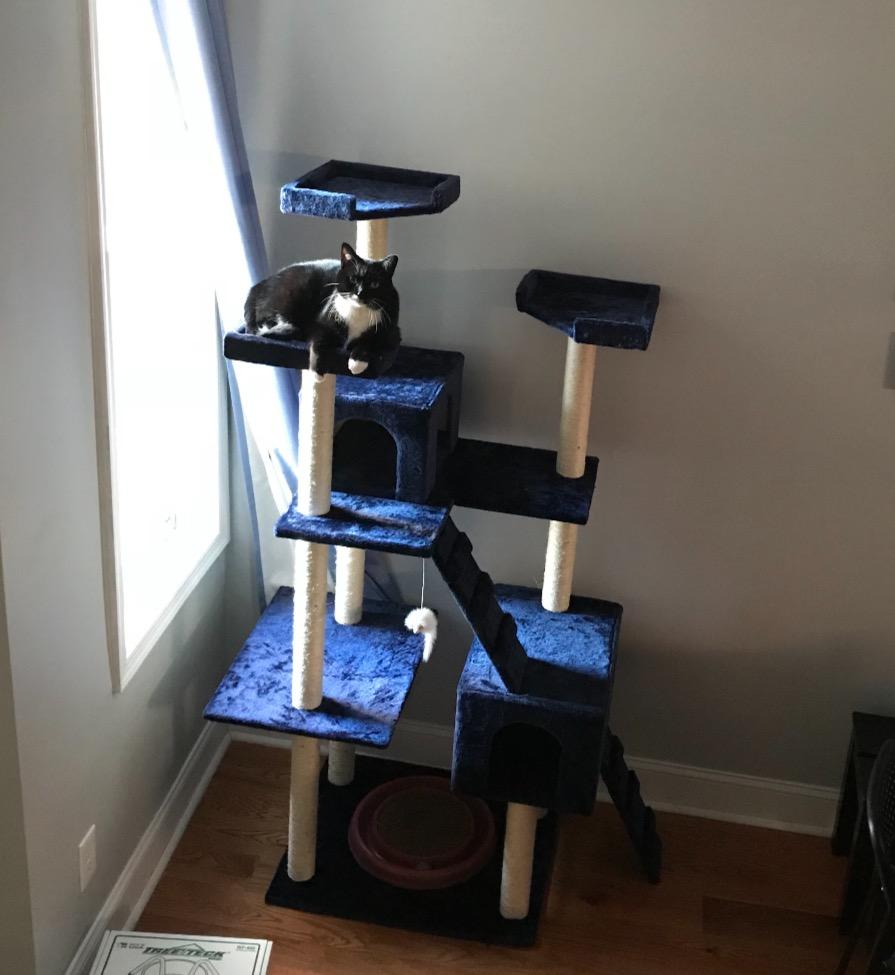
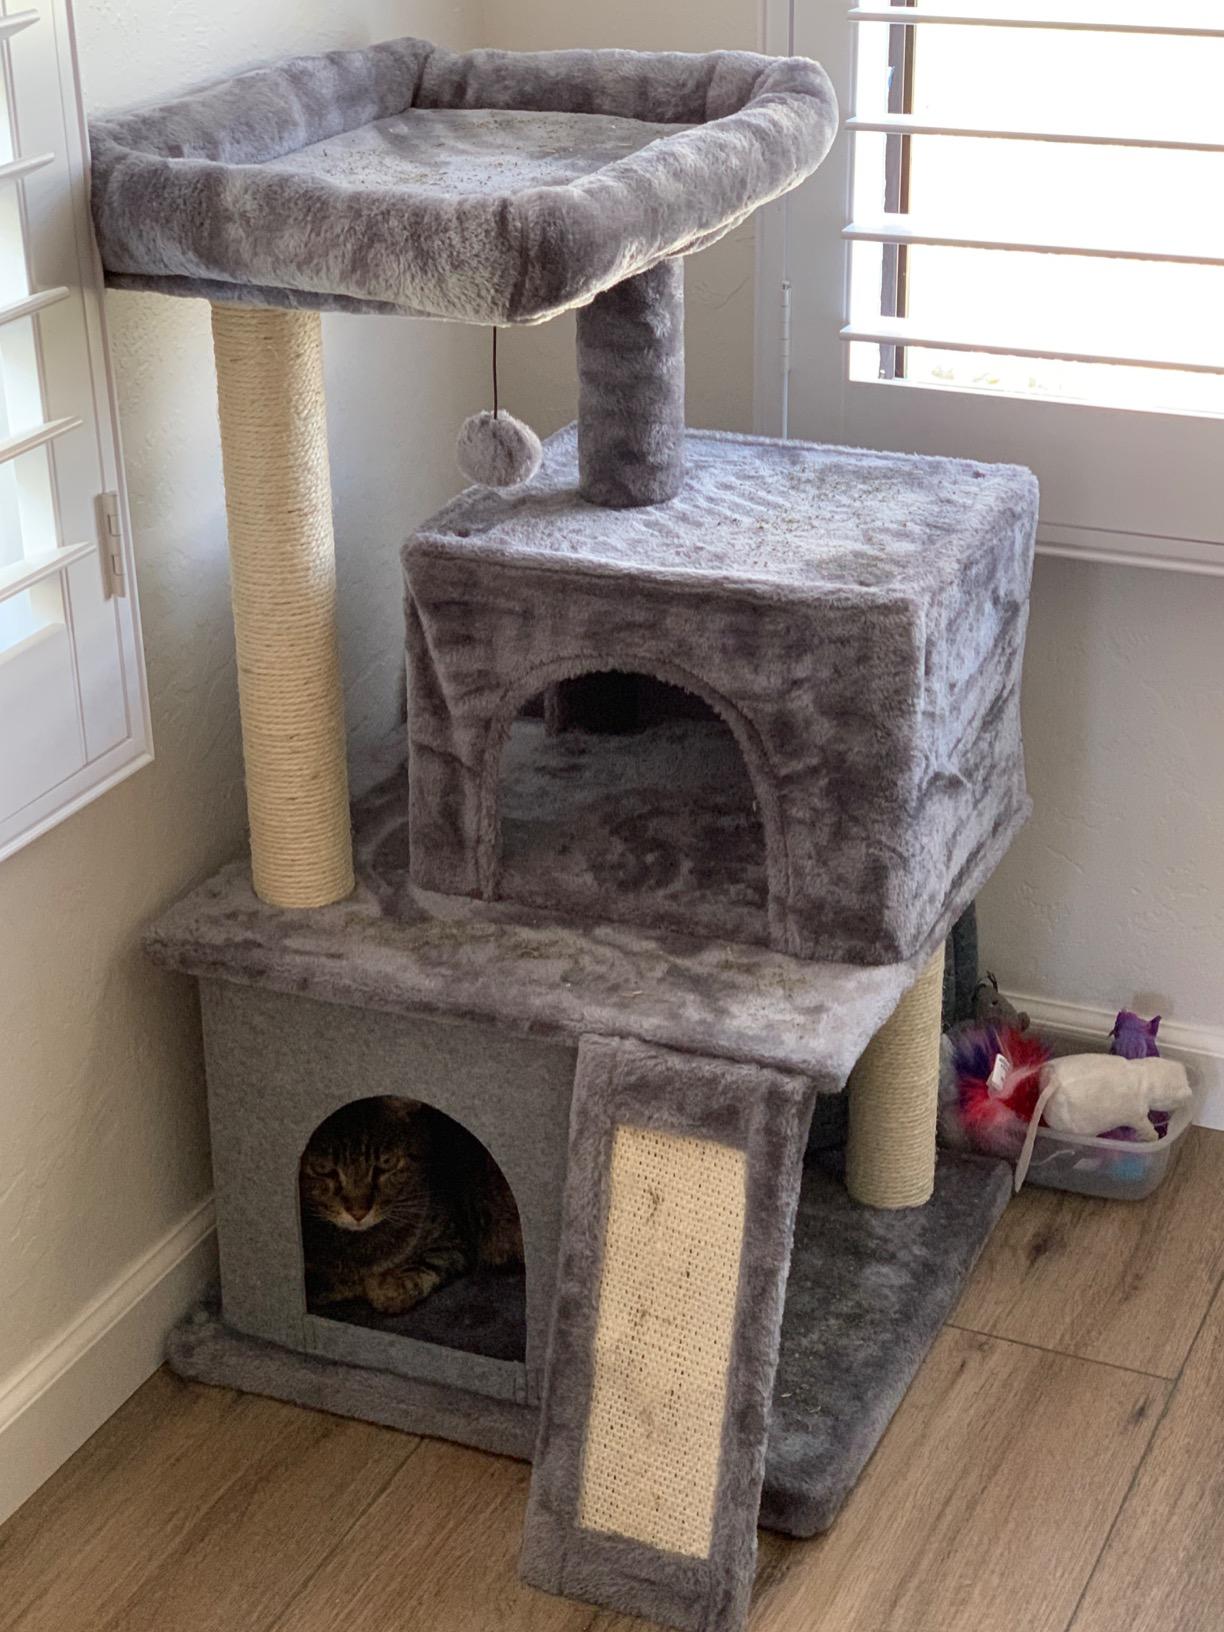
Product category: items_cat tree
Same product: no